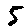
Label: 5